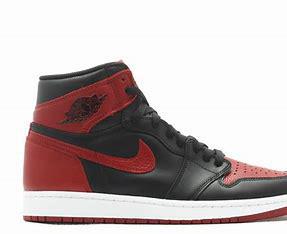
Brand: Nike
Model: Air Jordan 1